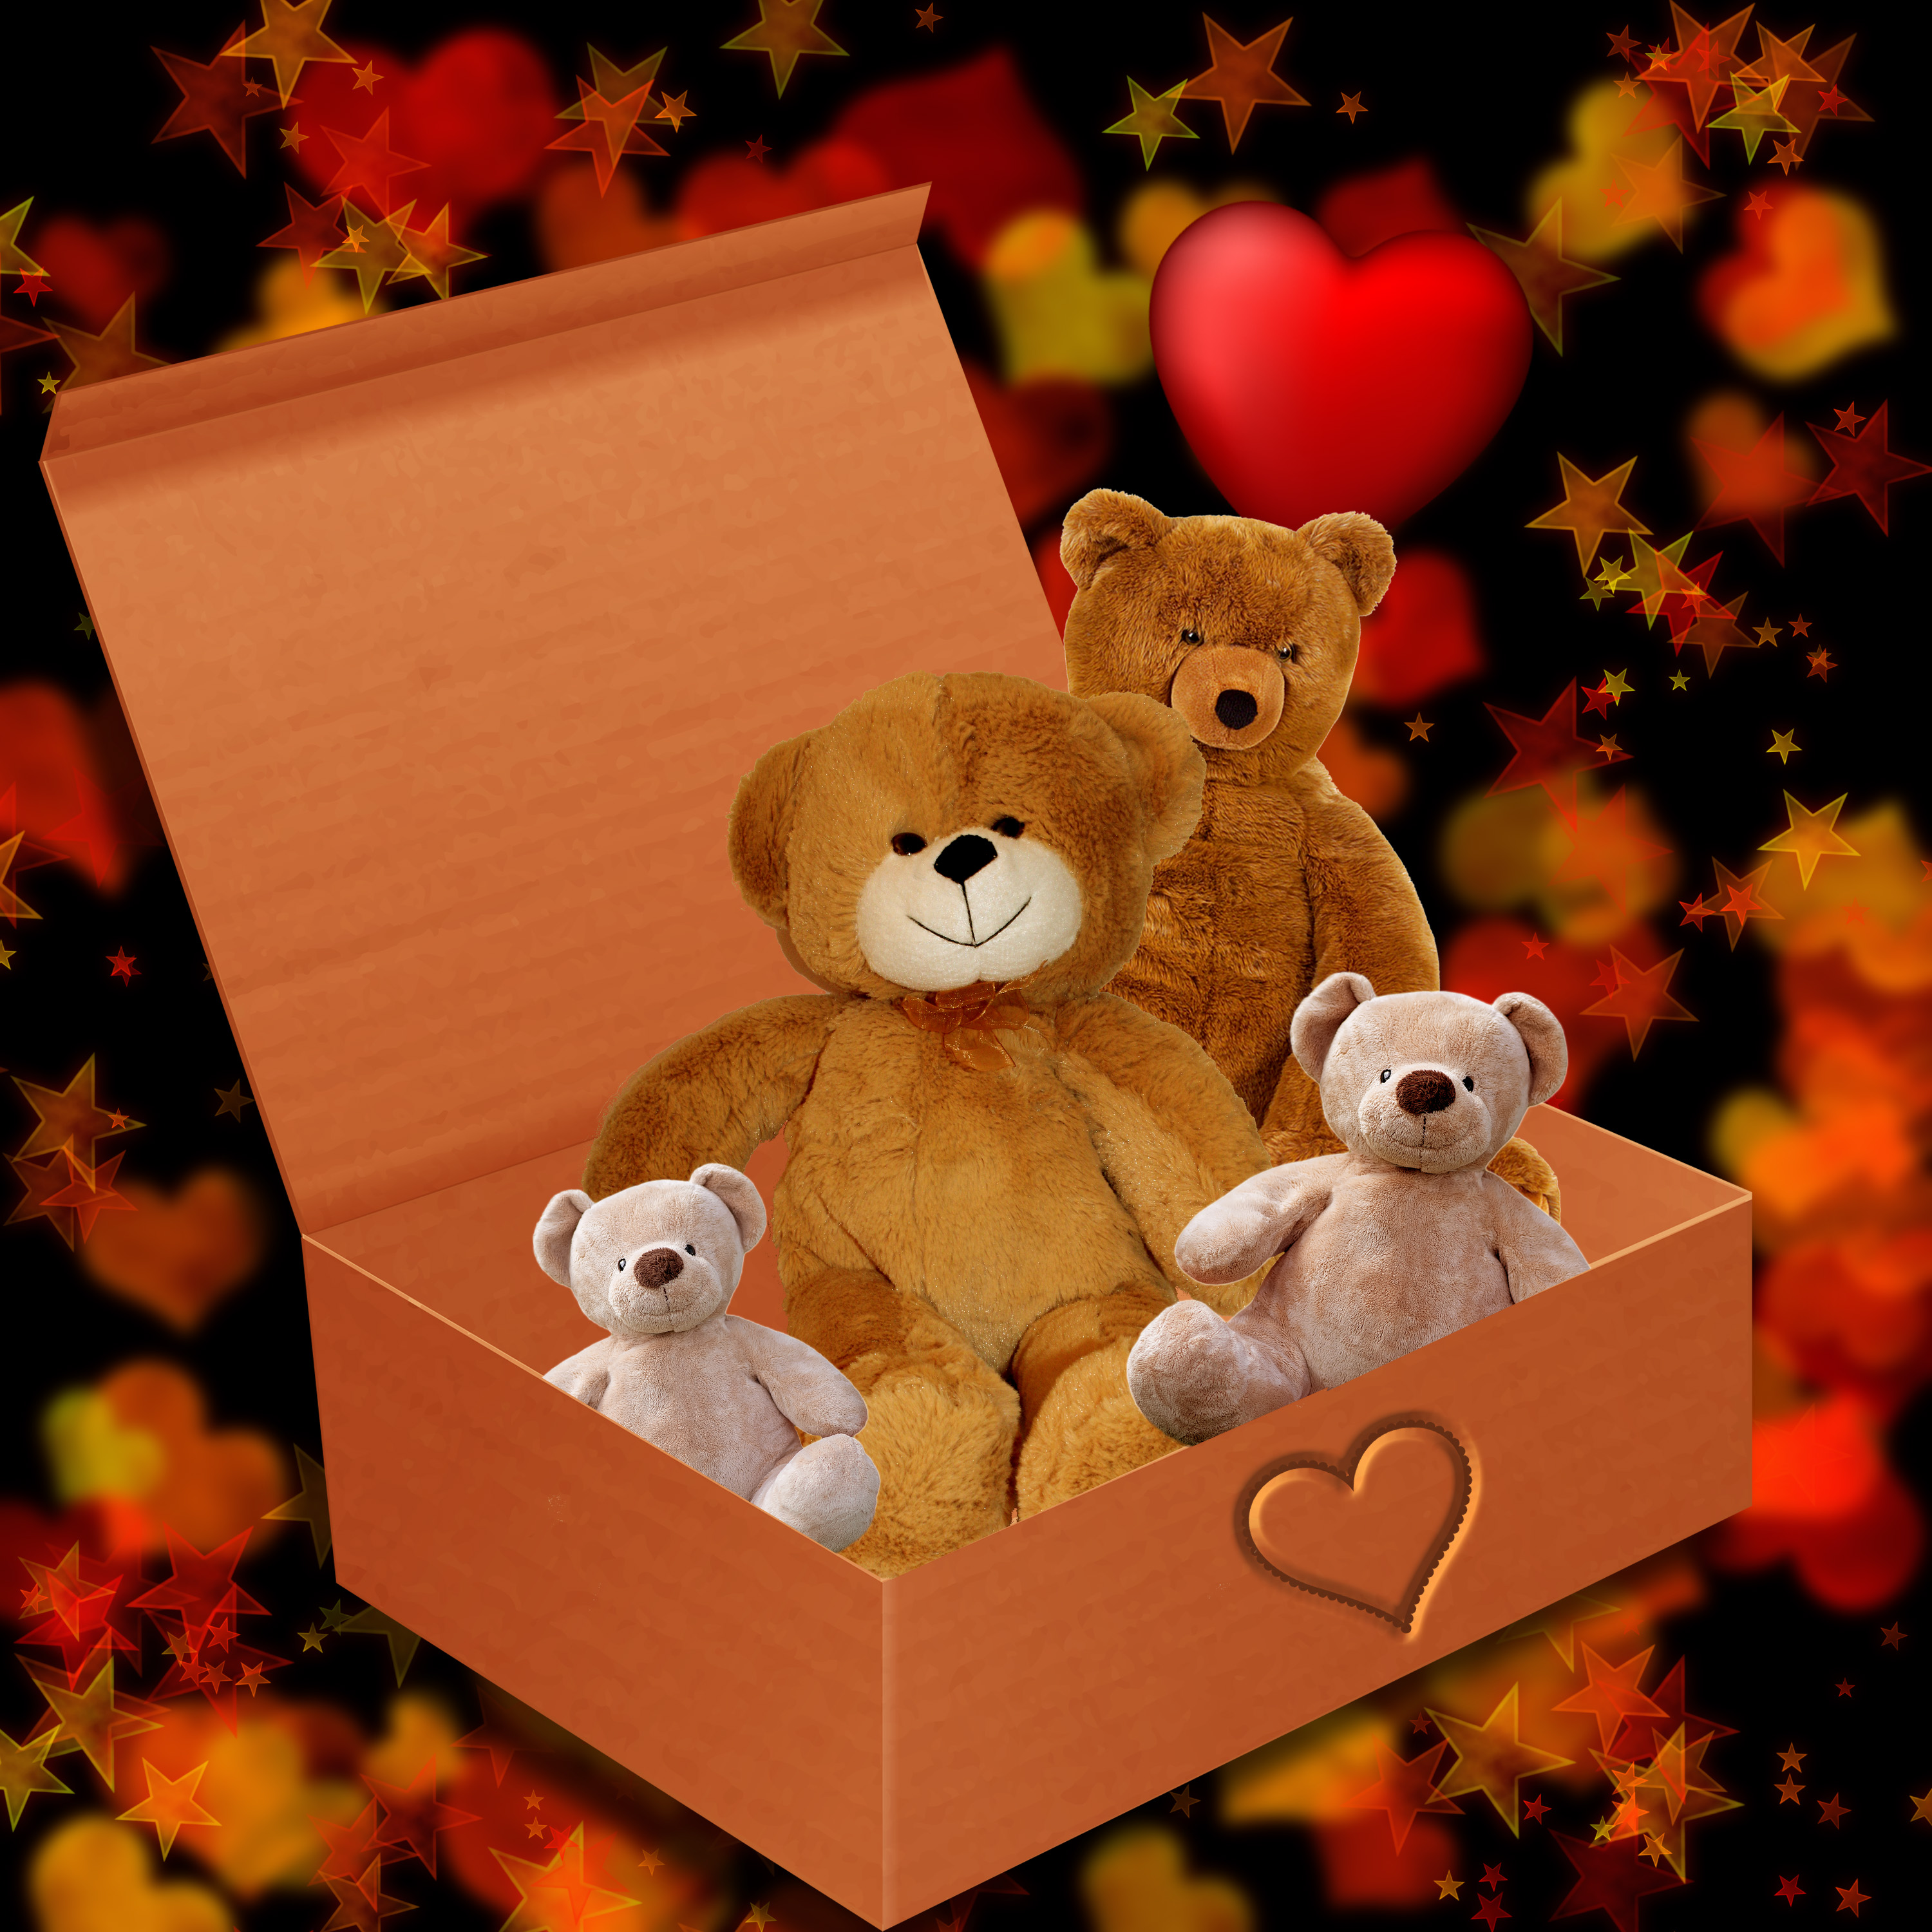
juguetes, oso, peluche, teddy bear, flower, toy, love, stuffed toy, computer wallpaper